Fred (footballer, born 1986)

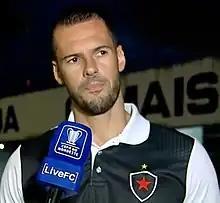

Frederico Burgel Xavier (born 15 January 1986), commonly known as Fred, is a Brazilian footballer who plays as a central defender for Botafogo PB.